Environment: real
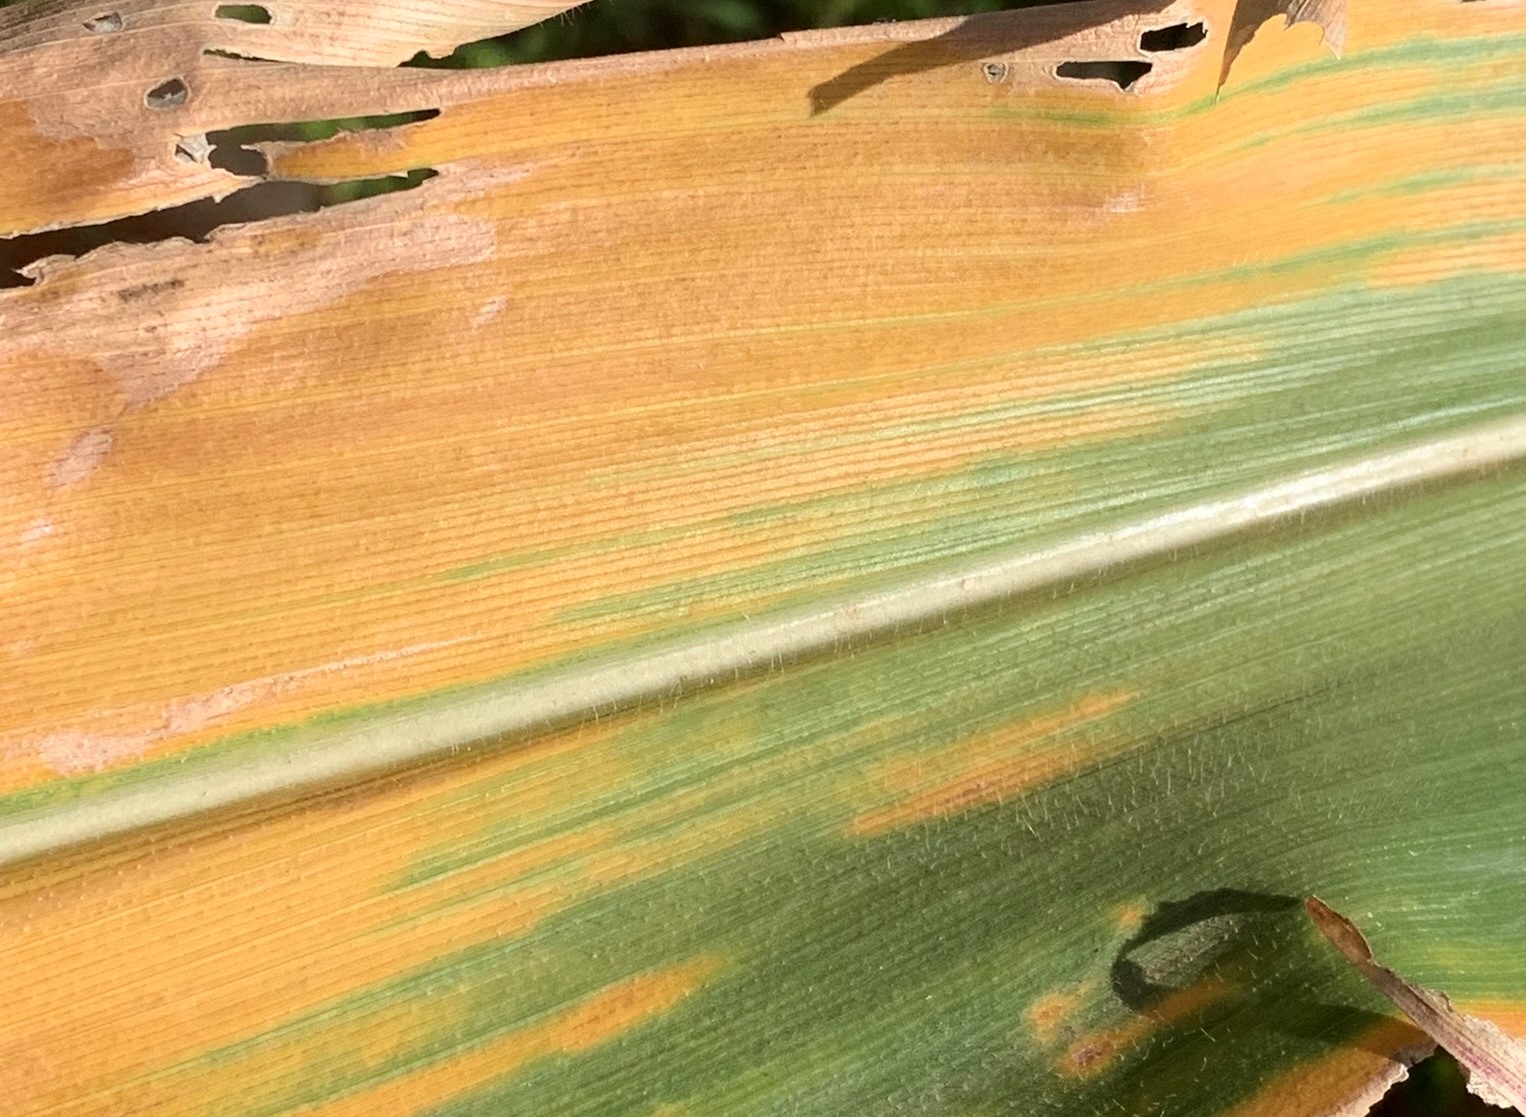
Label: lethal_necrosis